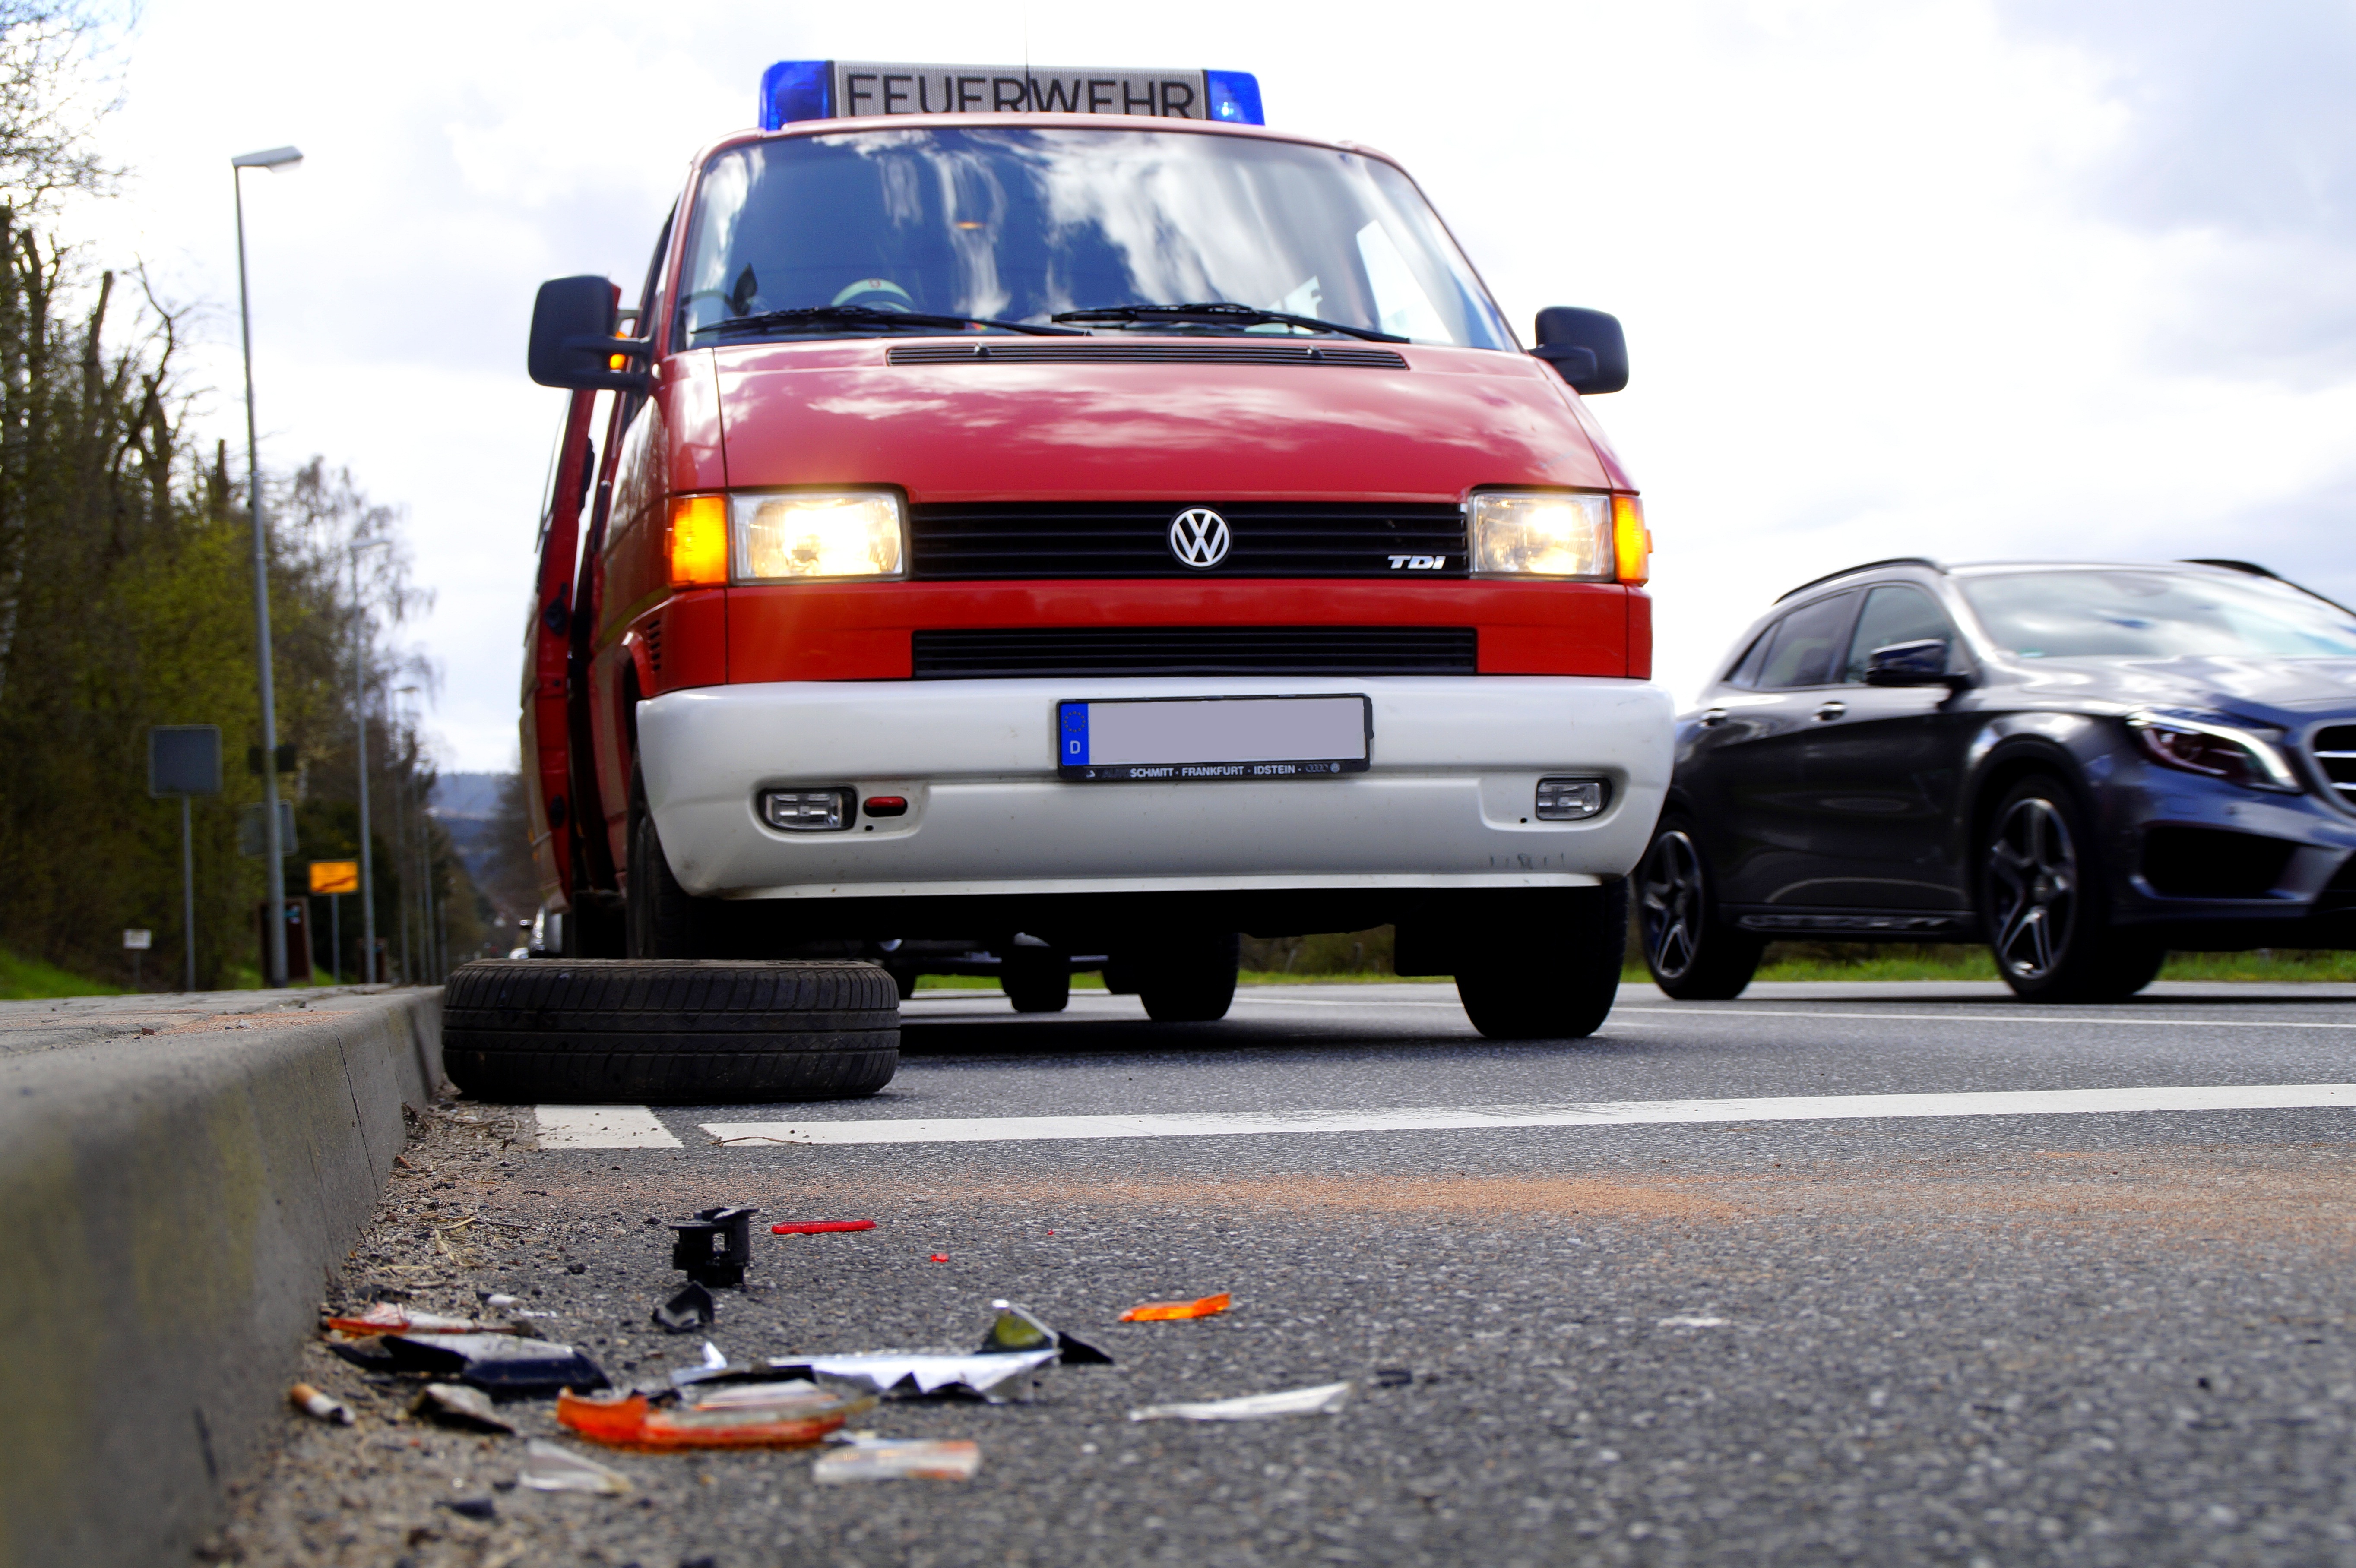
road, traffic, car, red, vehicle, fire, auto, sports car, bumper, help, sedan, germany, accident, risk, dangerous, blue light, mature, city car, helper, land vehicle, automobile make, automotive exterior